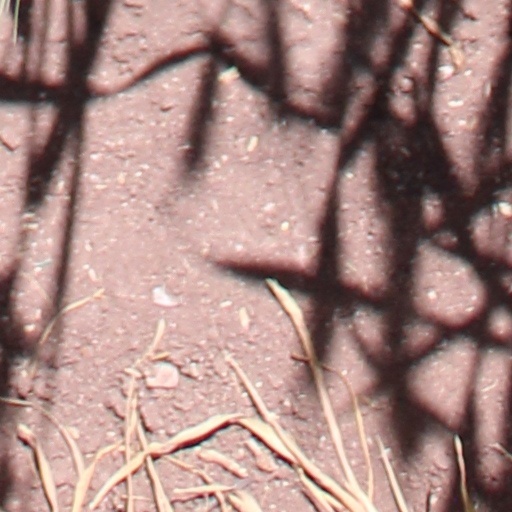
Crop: wheat